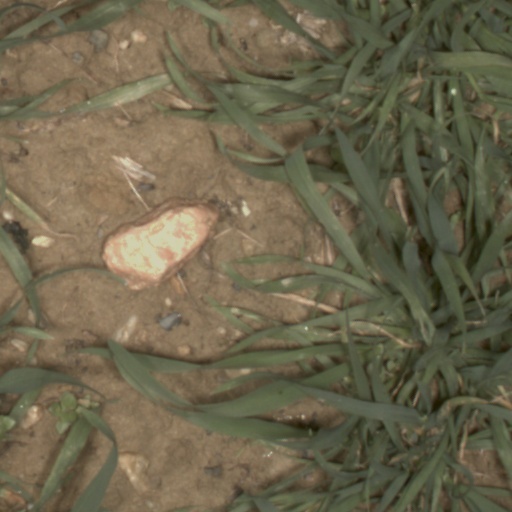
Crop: wheat